Atiqa Odho

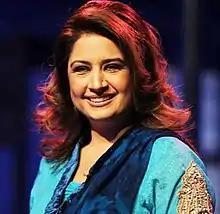
Atiqa Odho at grand opening of Karo Mumkin campaign by Telenor Pakistan

Atiqa Odho (born 12 February 1968) is a Pakistani television and film actress, television host, and the namesake of her own founded cosmetics brand Odho Cosmetics. She debuted in Anwar Maqsood's TV series "Sitara aur Mehrunissa" and later appeared in dramas like Dasht, Nijaat, Harjaee and most recently in Humsafar. She also starred in a string of films, including "Jo Darr Gya Woh Marr Gya", "Mummy" and "Mujhe Chand Chahiye."